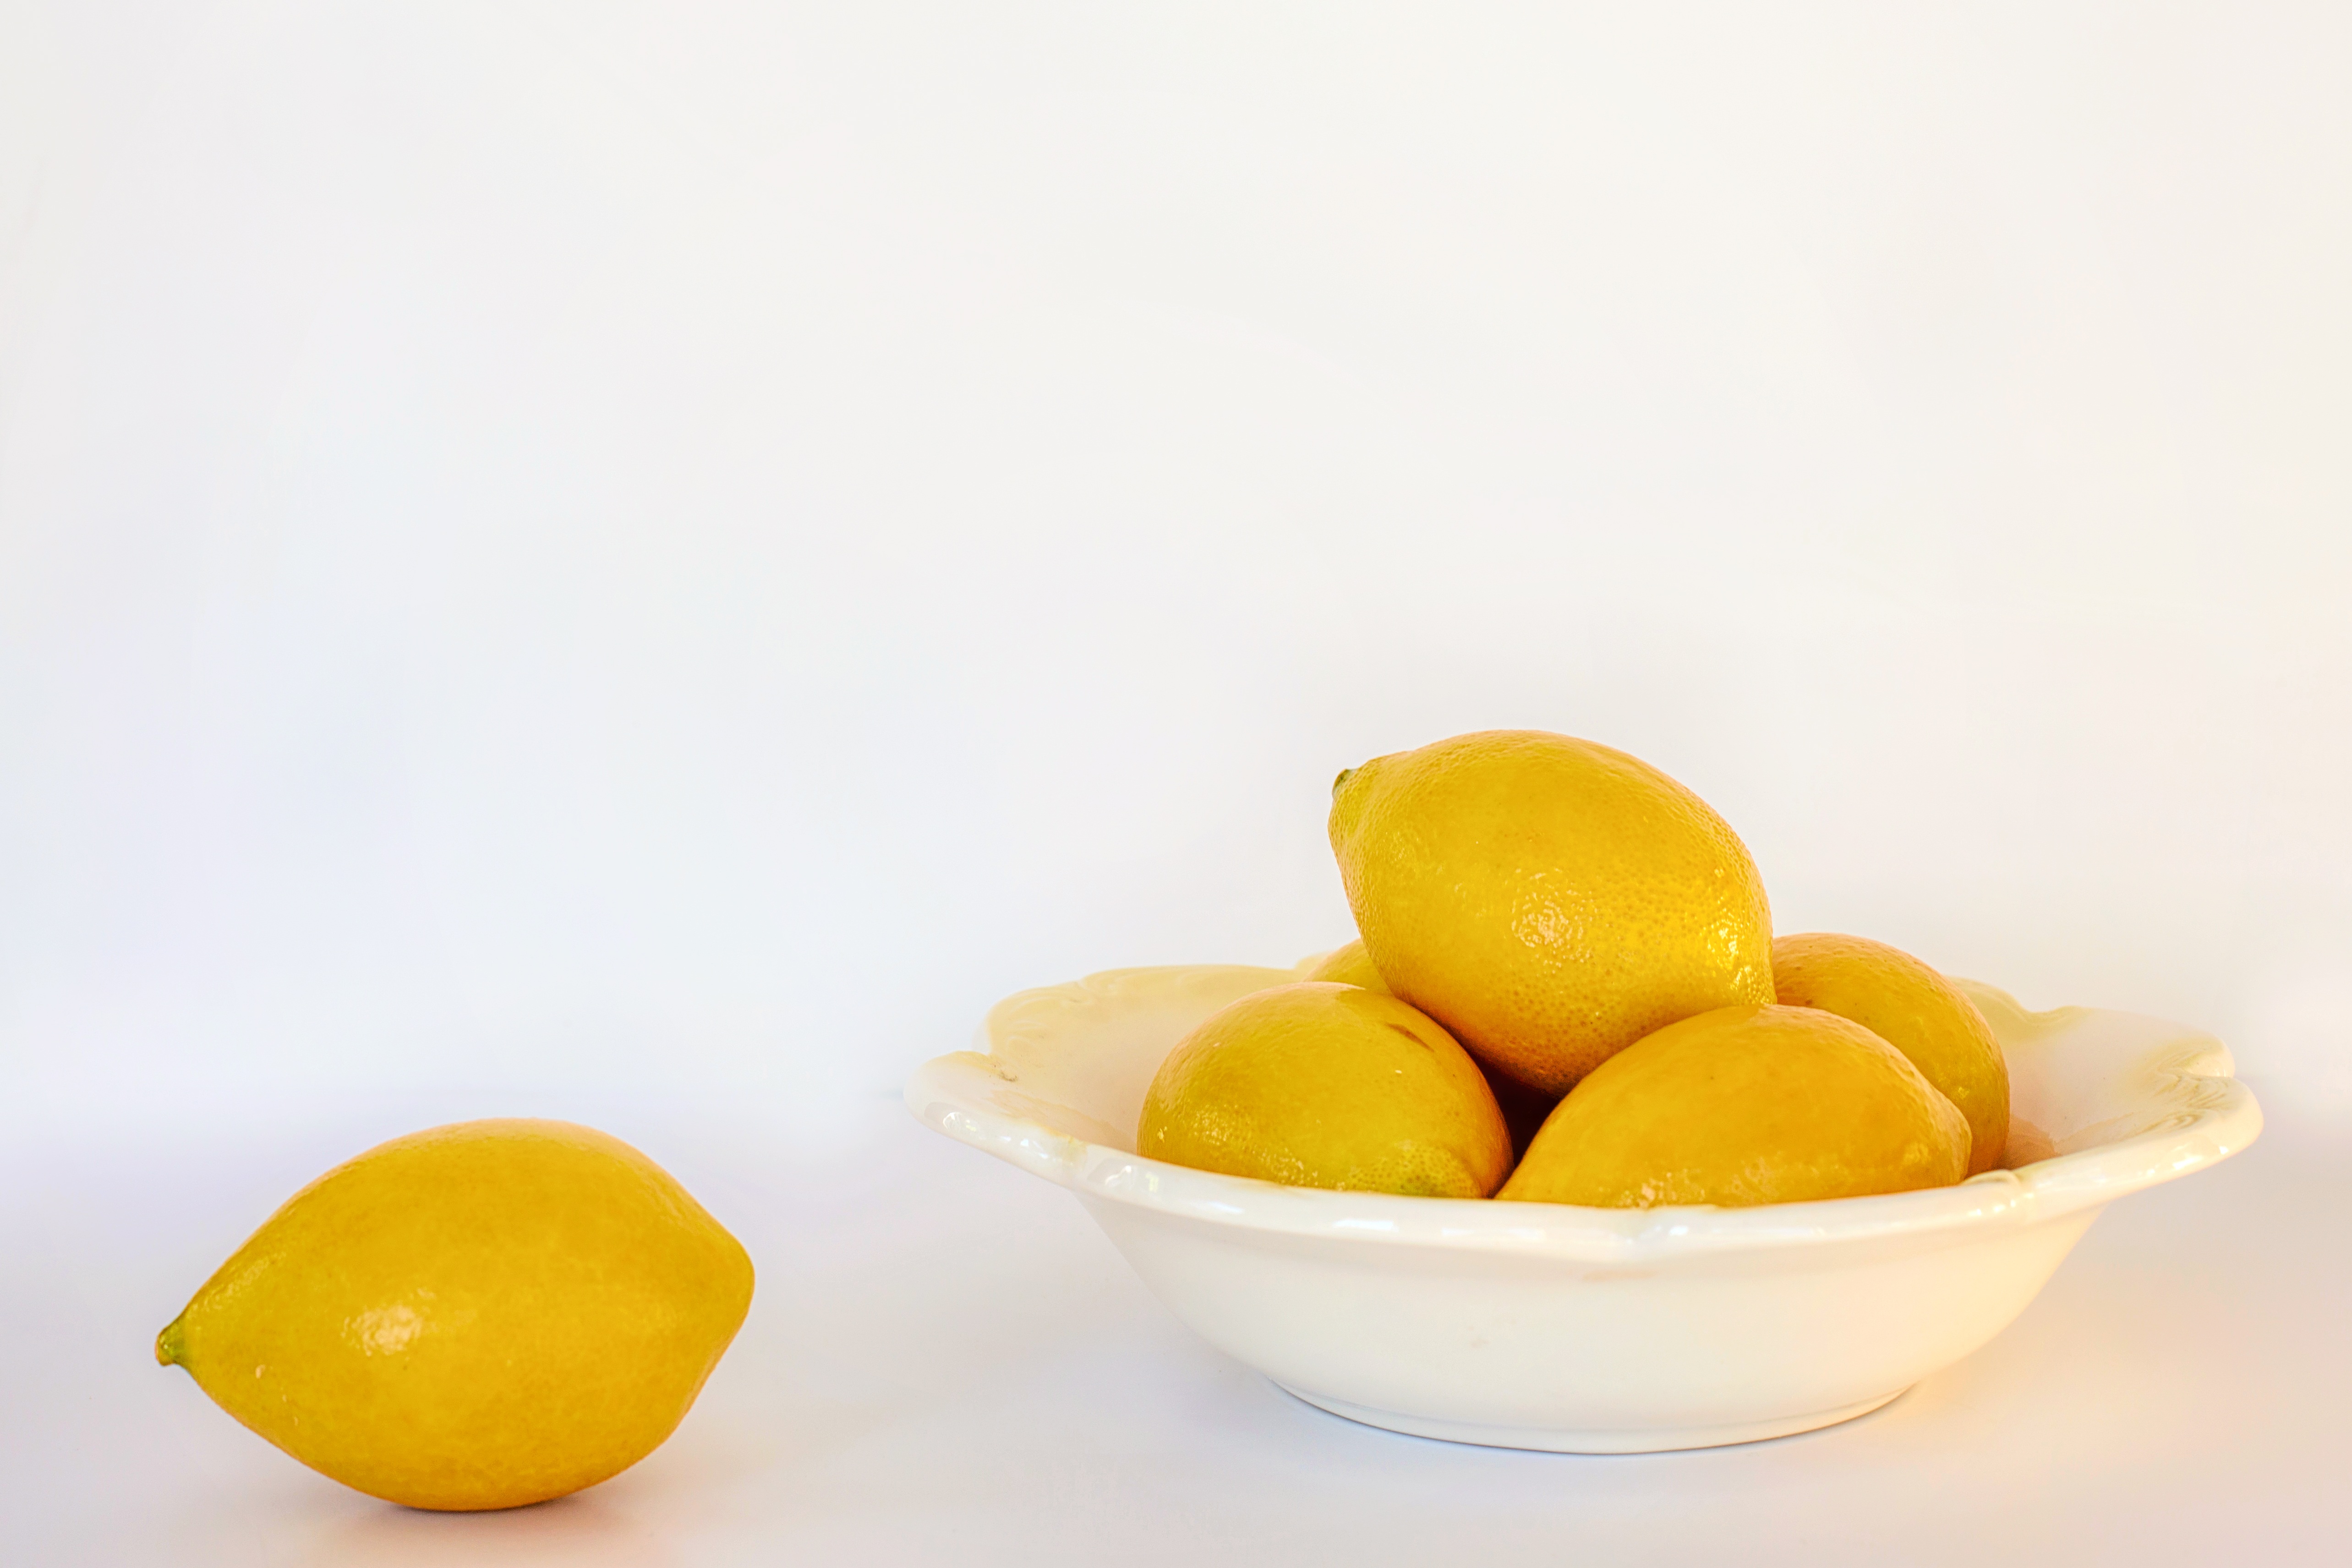
plant, fruit, food, produce, space, fresh, juicy, healthy, lemon, vitamin, nutrition, citron, citrus, lemons, copy, copy space, flowering plant, land plant, yuzu